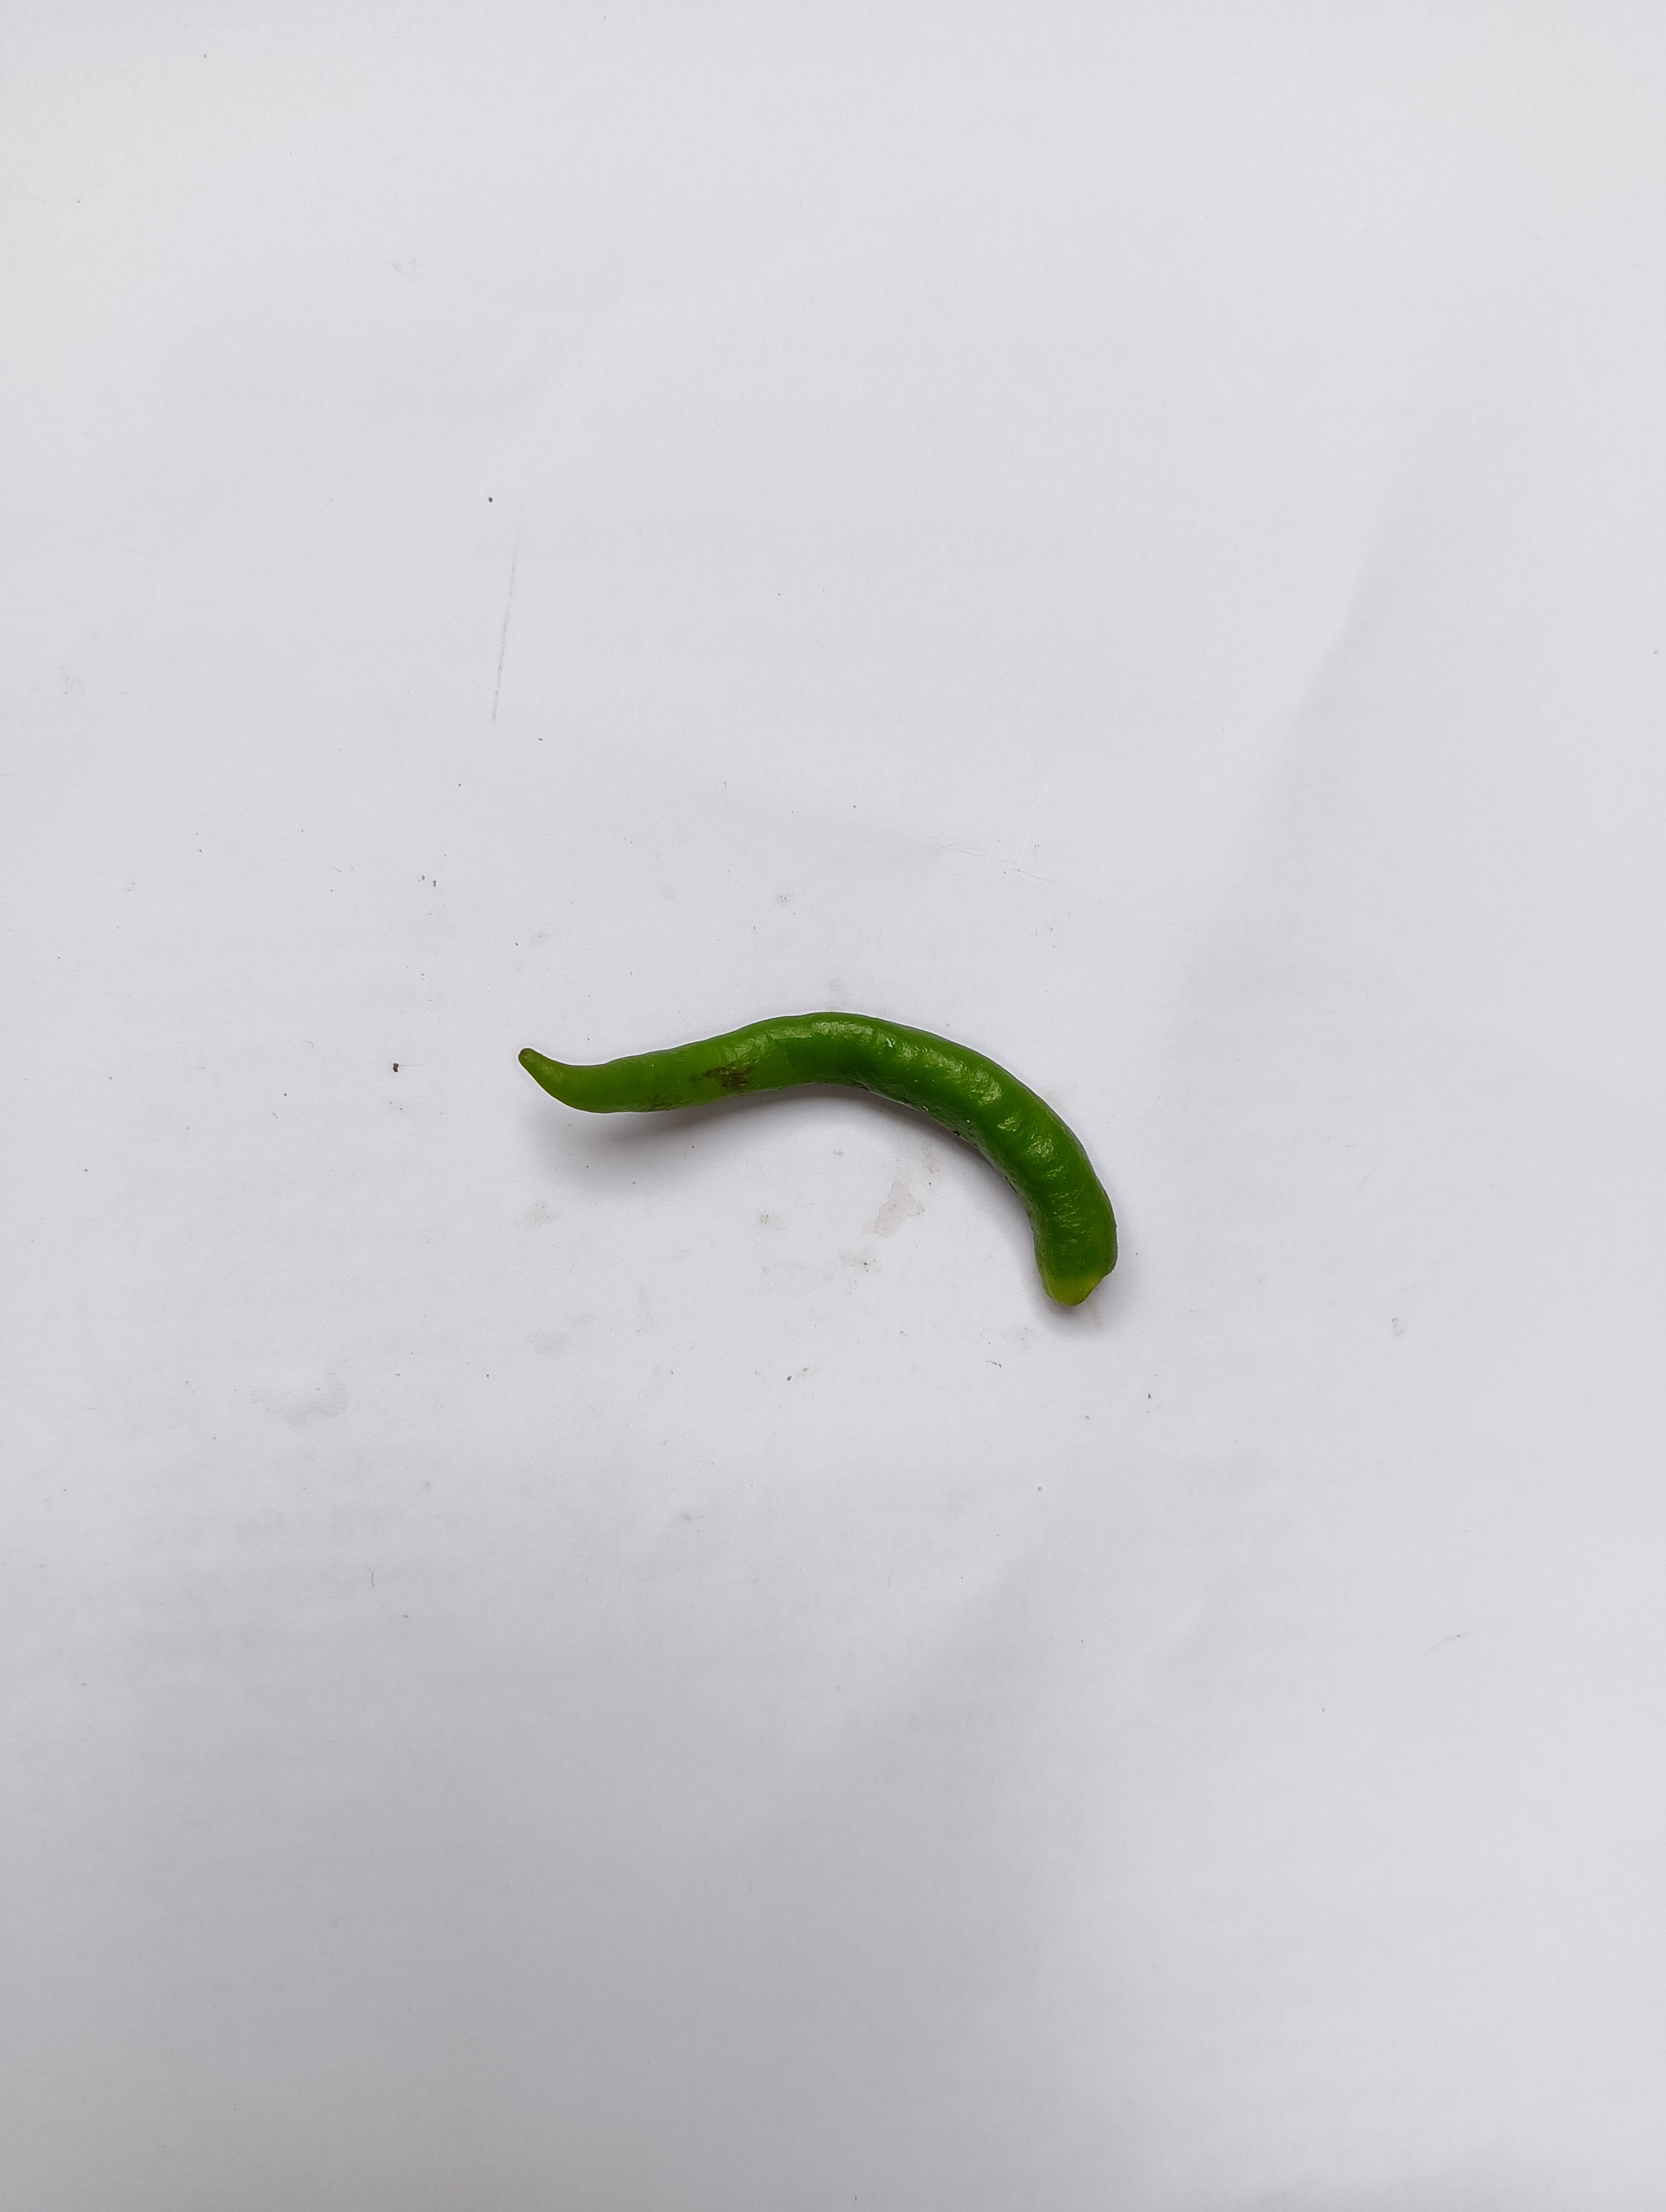
Label: Green Chili